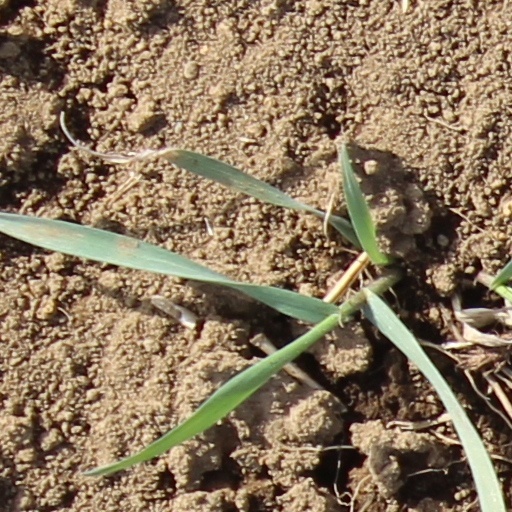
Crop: wheat